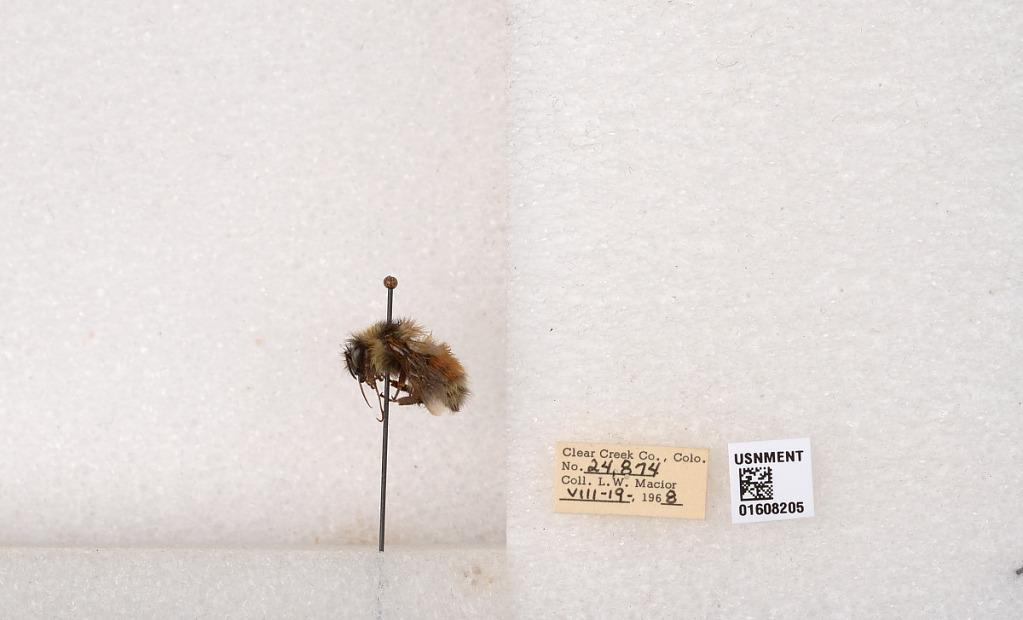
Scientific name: Bombus (Pyrobombus) sylvicola Kirby
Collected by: L. Macior
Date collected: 1968-8-19
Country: United States
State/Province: Colorado
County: Clear Creek
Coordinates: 39.6891, -105.644